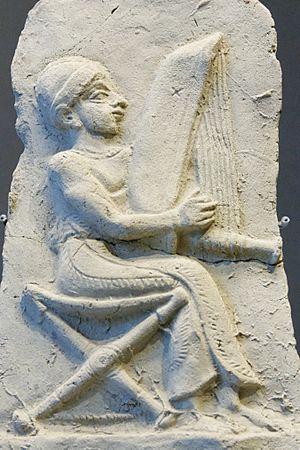
La harpe est un instrument de musique à cordes pincées de forme le plus souvent triangulaire, muni de cordes tendues de longueurs variables dont les plus courtes donnent les notes les plus aiguës. C'est un instrument asymétrique, contrairement à la lyre dont les cordes sont tendues entre deux montants parallèles. L'instrumentiste qui joue de la harpe est appelé harpiste.